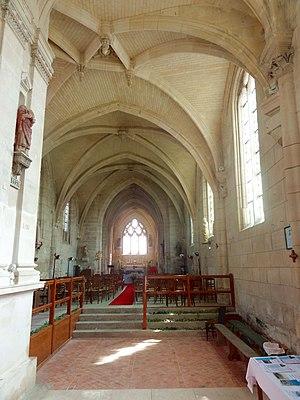
Nef, vue vers l'est.
L'église Saint-Nicolas est une église catholique paroissiale située à Guiry-en-Vexin, en France. Elle aurait été élevée sur les fondations d'une précédente église du XIIIᵉ siècle. Son plan est en forme de croix, sans bas-côtés. Le clocher domine la façade et occupe une partie de la première travée de la nef. C'est le contraire d'un chef-d'œuvre. Avec le portail occidental et les deux premières travées de la nef, il date d'autour de 1557, et affiche le style de la Renaissance. Le reste du vaisseau central et le croisillon sud datent de la première moitié du XVIᵉ siècle, et sont de style gothique flamboyant. On y trouve les fenêtres aux réseaux les plus élaborés du Vexin français. Le croisillon nord est la partie plus ancienne de l'église. Il remonte au XIVᵉ siècle et ses fenêtres sont de style rayonnant tardif, mais la voûte est également flamboyante, et subdivisée en trois fois trois voûtains. Ceci vient du plan particulier du transept, qui comporte des piliers libres au nord et au sud de la croisée, et deux voûtes pour la croisée et le croisillon sud. Cette spécificité fait en grande partie l'intérêt de l'église, qui a été classée monument historique par arrêté du 25 août 1942.